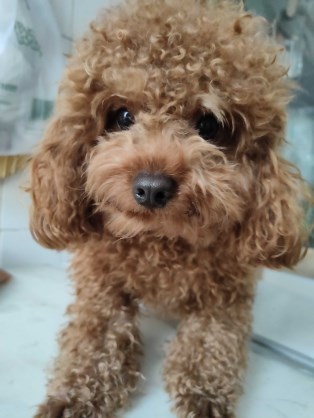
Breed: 7449-n000128-teddy